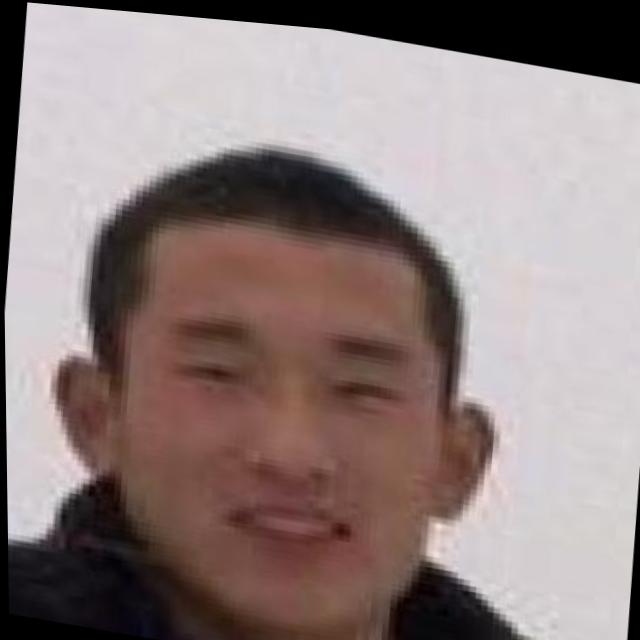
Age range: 13-20